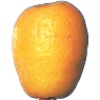
Label: kumquats